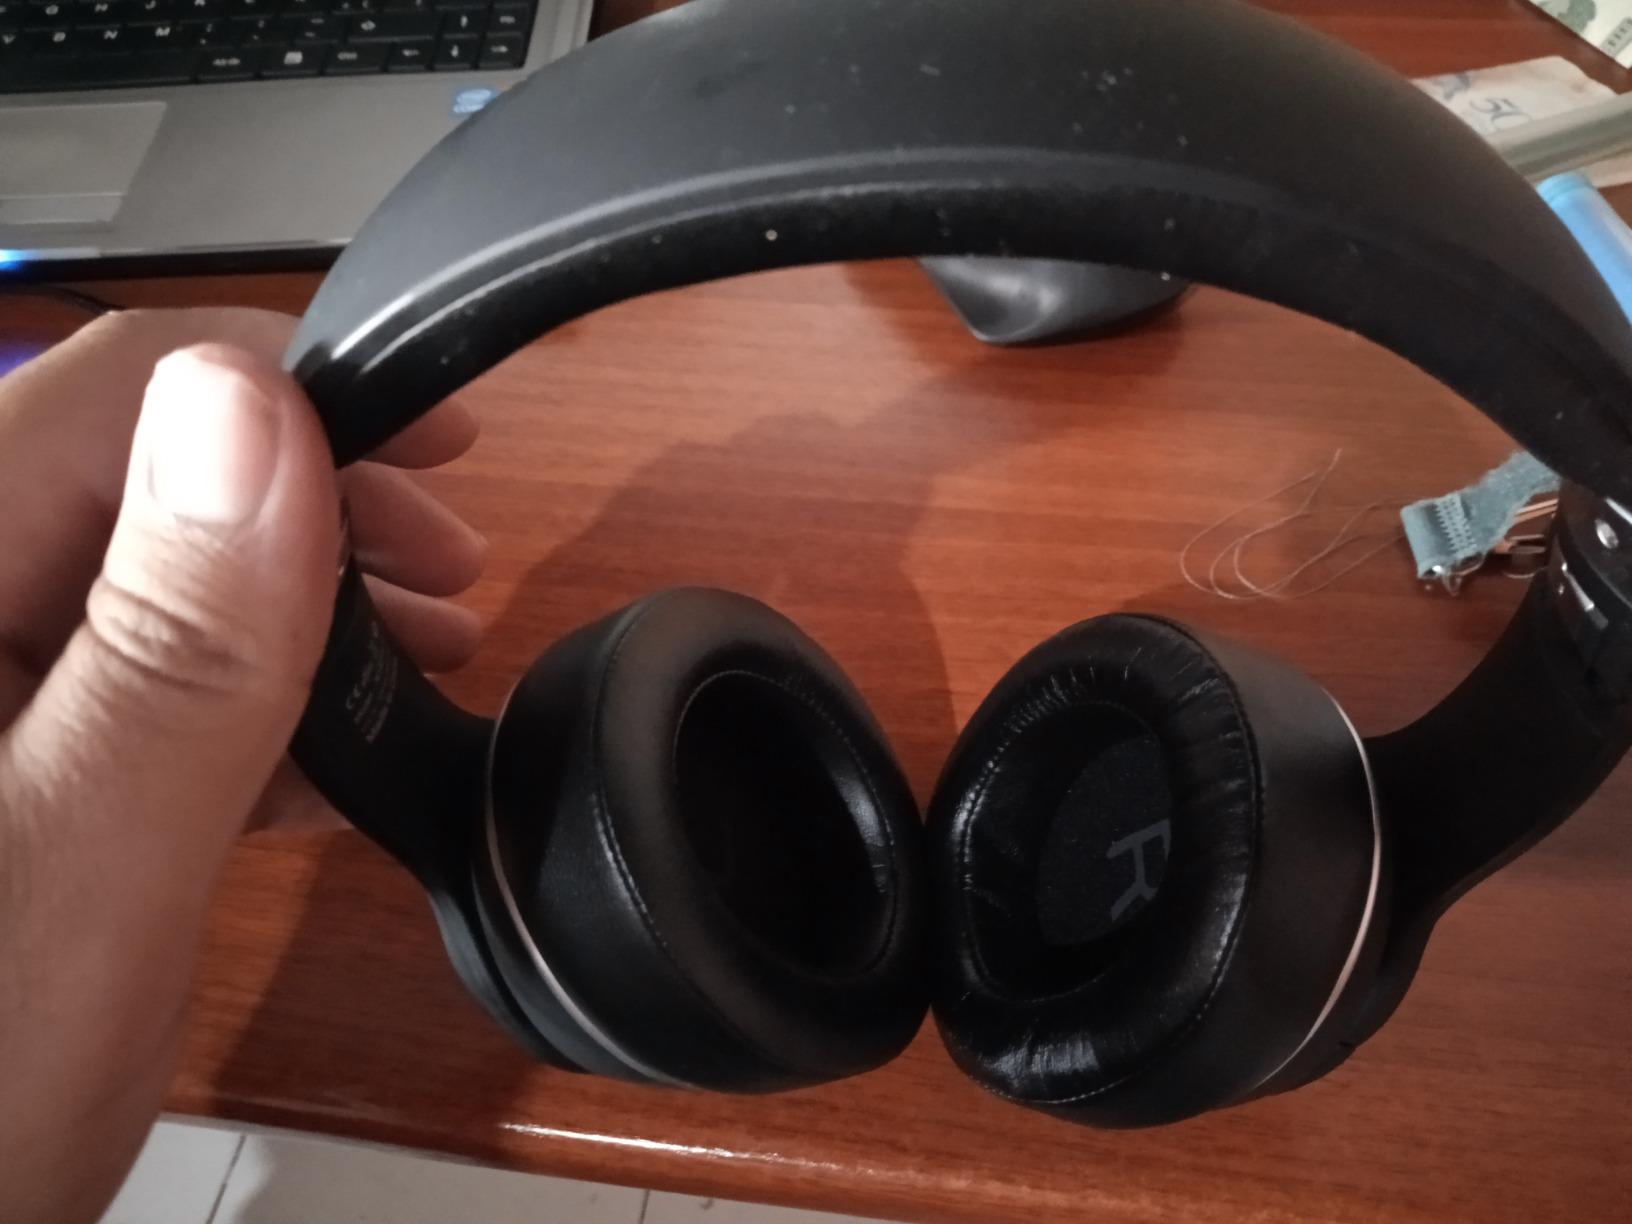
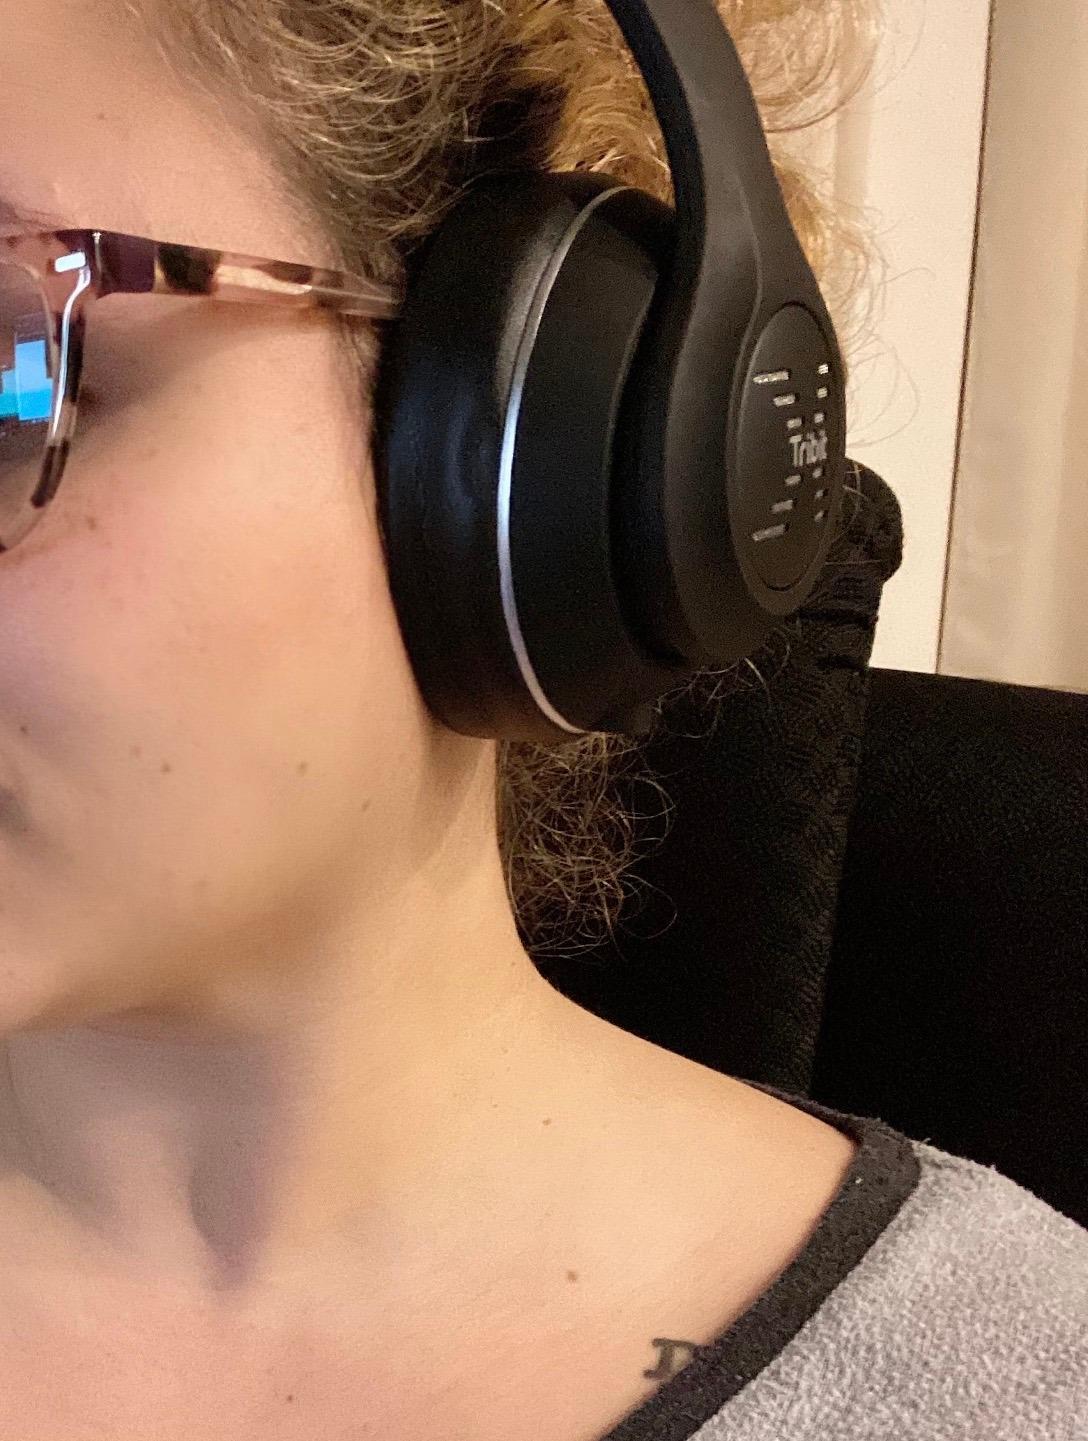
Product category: headphones
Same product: yes